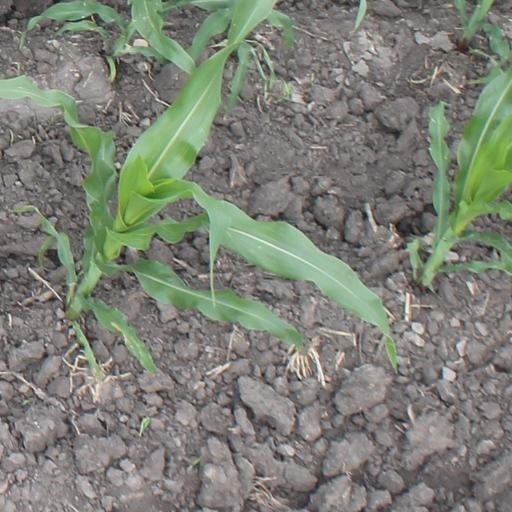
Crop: maize; corn